John Romita Sr.

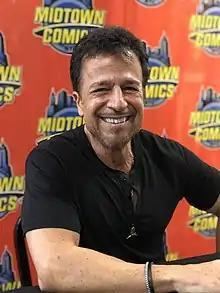
John Romita Jr. in 2019

John Romita Sr. married childhood sweetheart Virginia Bruno in November 1952, who also worked on staff at Marvel as traffic manager from 1975 to 1996. They lived in Brooklyn's Bensonhurst neighborhood until 1954, when they bought a house in the Queens neighborhood of Queens Village. Some years later, the family moved to Bellerose, New York, on Long Island.